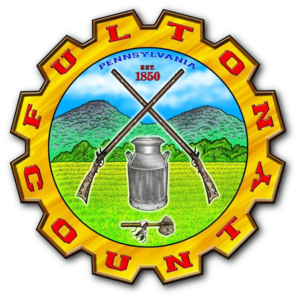
Le comté de Fulton, en anglais : Fulton County, est un comté américain de l'État de Pennsylvanie. Au recensement de 2000, le comté comptait 14 261 habitants. Il a été créé le 19 avril 1851, à partir du comté de Bedford et tire son nom de l'inventeur Robert Fulton. Le siège du comté se situe à McConnellsburg.